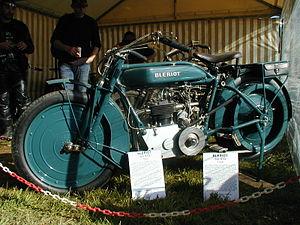
Louis Charles Joseph Blériot, né le 1ᵉʳ juillet 1872 à Cambrai et mort le 1ᵉʳ août 1936 à Paris, est un constructeur de lanternes d'automobiles, d'avions, de motocyclettes et de chars à voile, et un pilote précurseur et pionnier de l'aviation française.